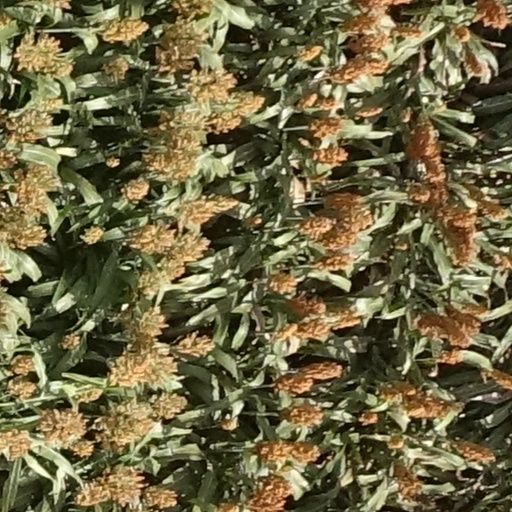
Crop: sorghum